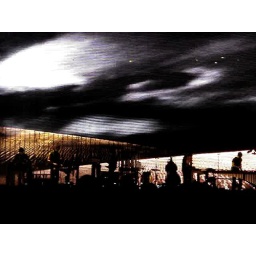
Taken by James, standing back of floor in front of the sound/light desks